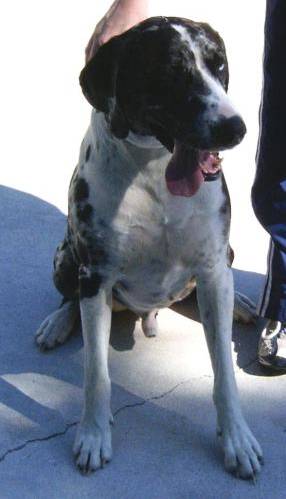
Label: dog